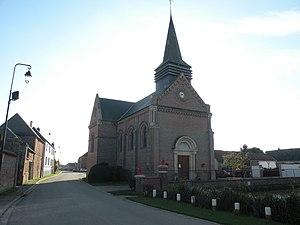
église Saint-Prix de Maisoncelle-Saint-Pierre
Maisoncelle-Saint-Pierre est une commune française située dans le département de l'Oise en région Hauts-de-France.